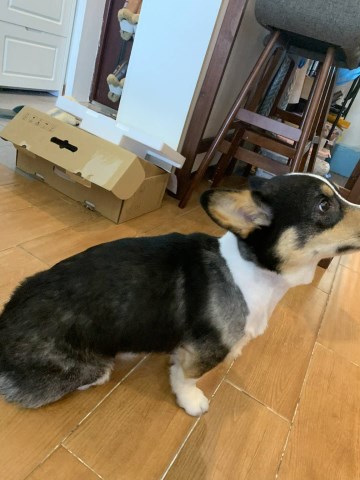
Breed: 2909-n000116-Cardigan